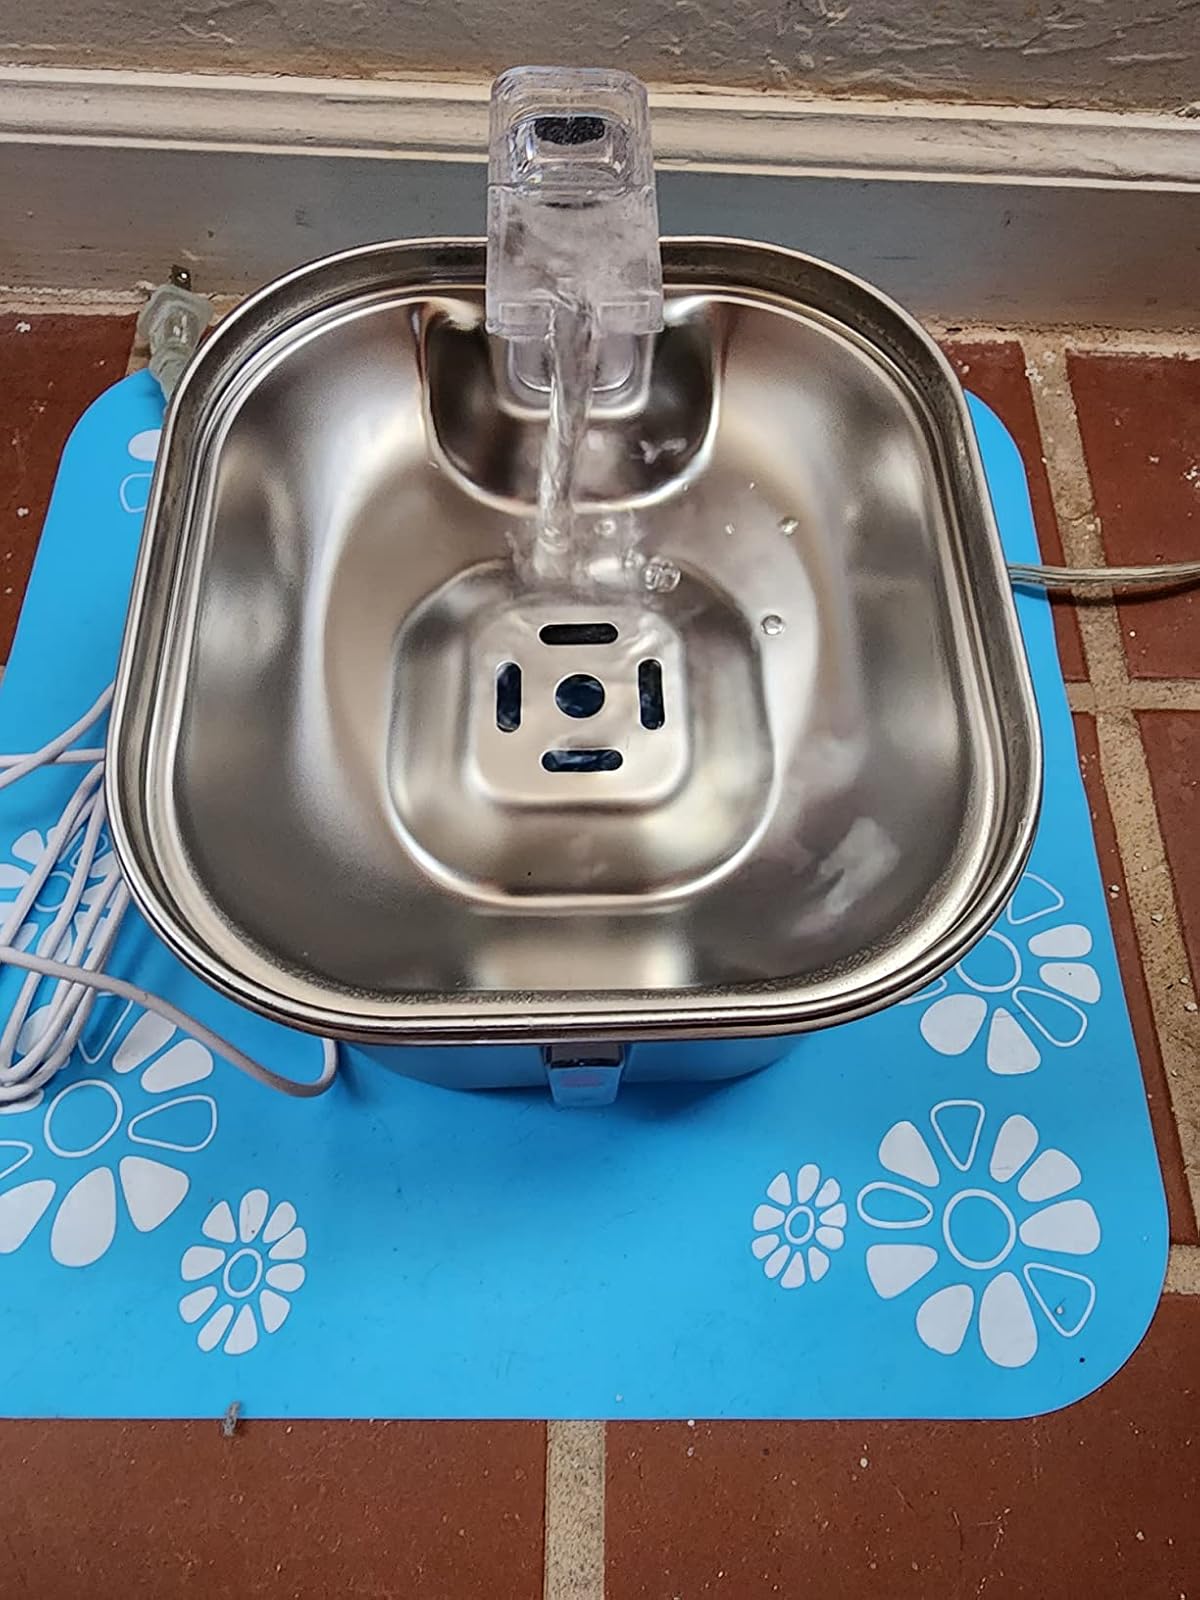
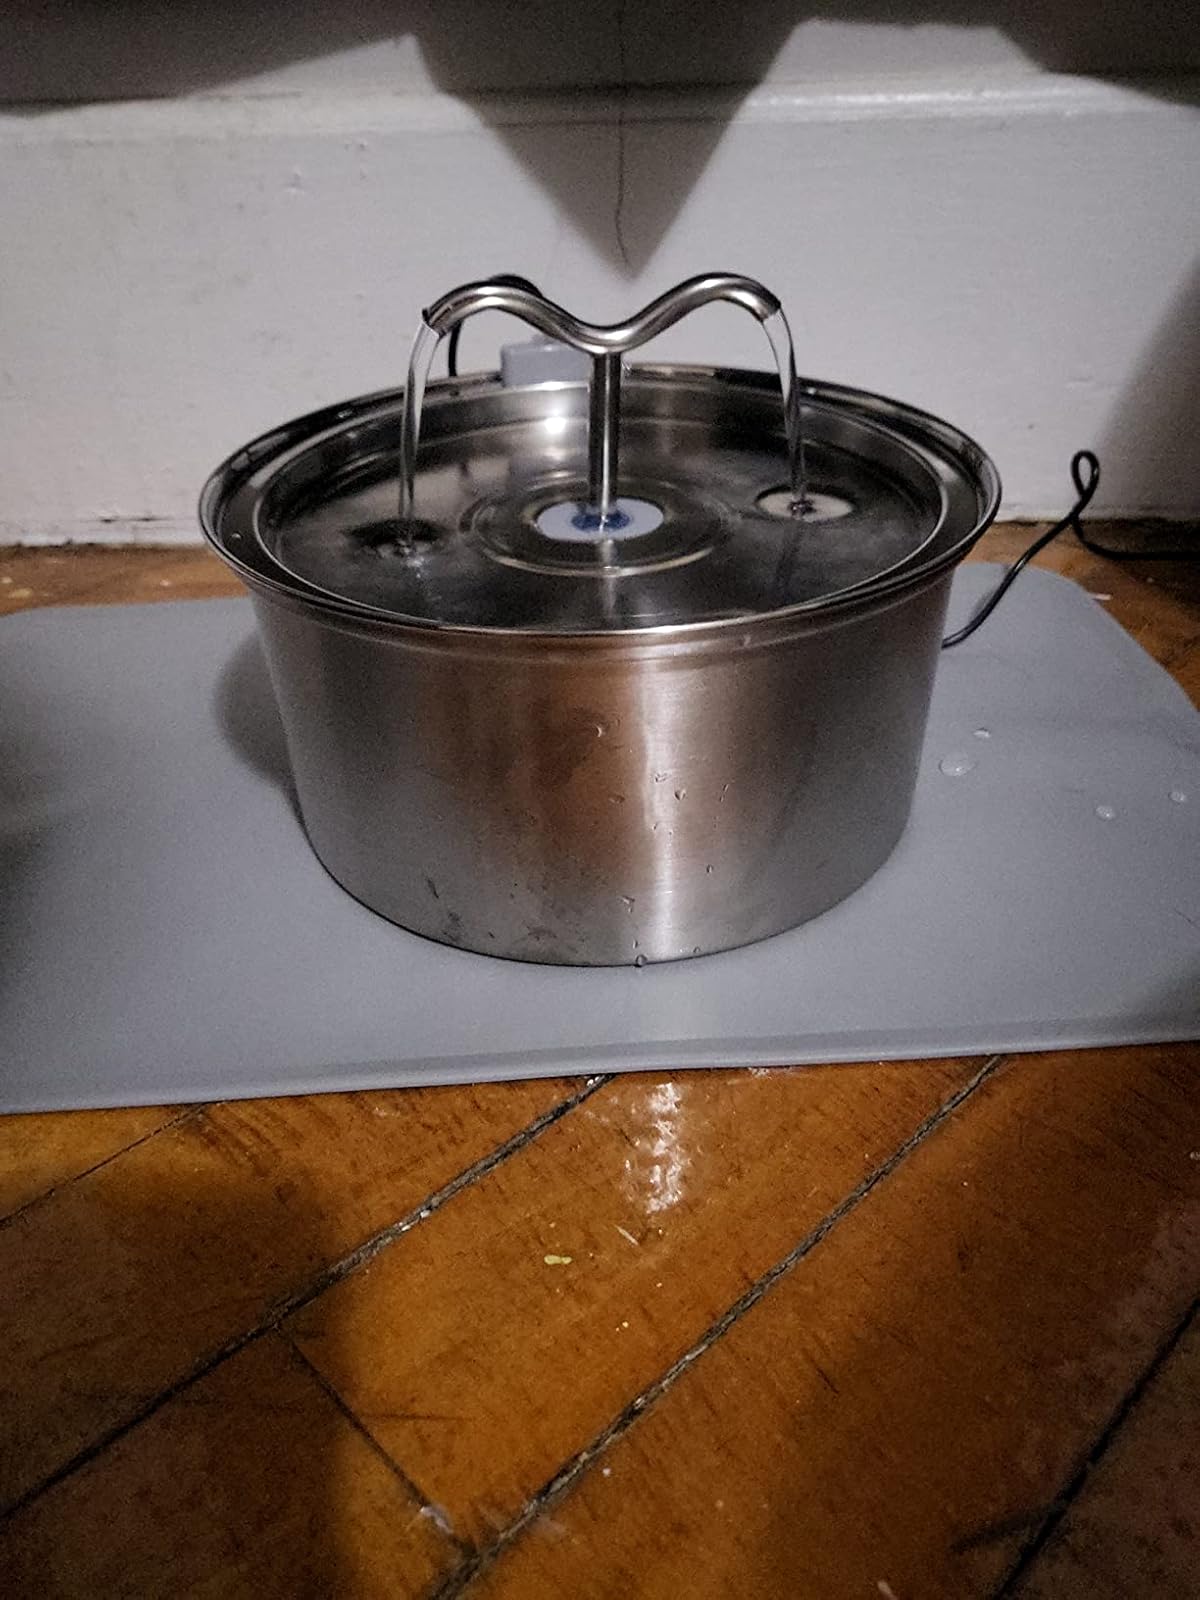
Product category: items_bowl
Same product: no